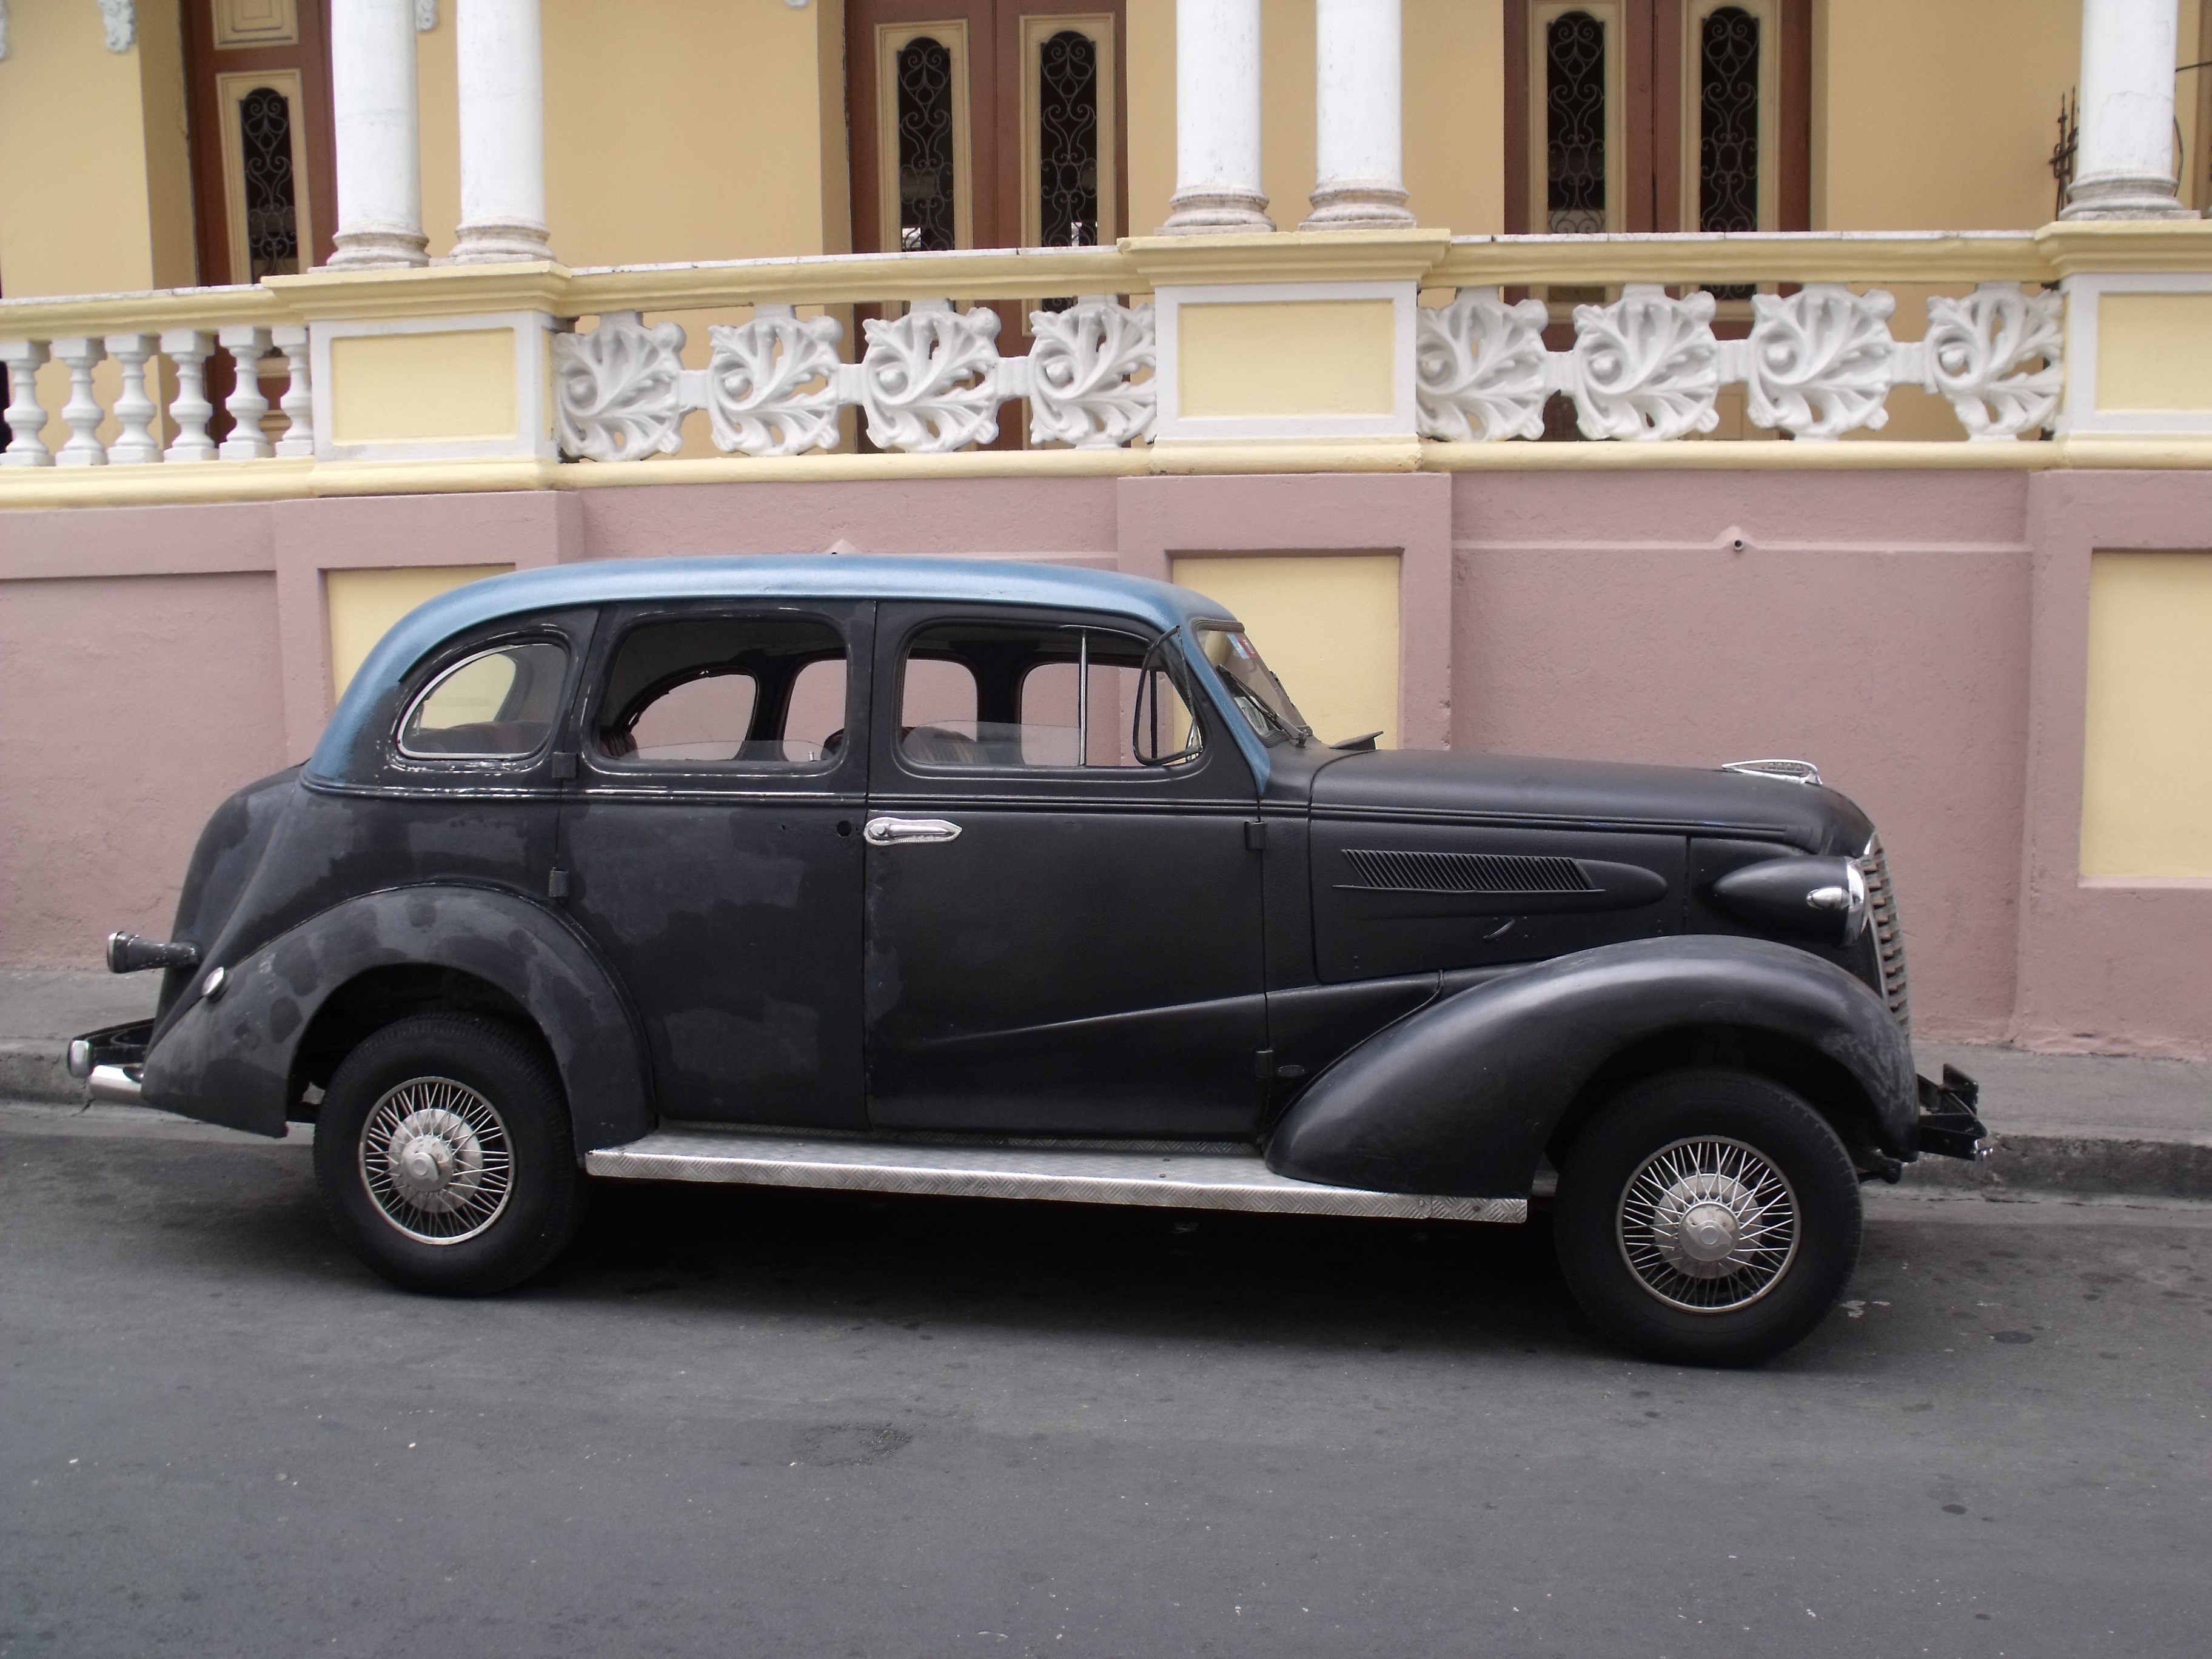
car, vehicle, motor vehicle, vintage car, cuba, sedan, classic, havana, old cars, antique car, hot rod, land vehicle, automobile make, automotive exterior, compact car, luxury vehicle, mid size car